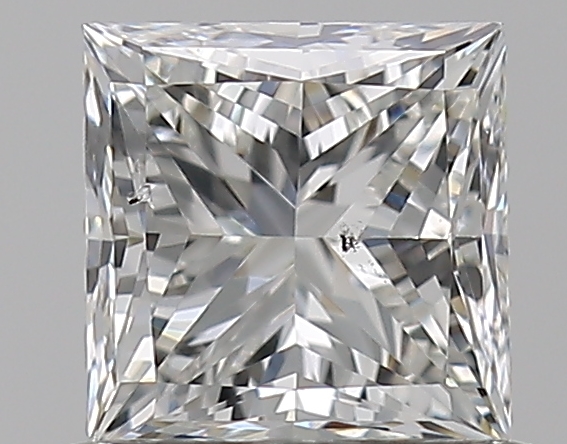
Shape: princess
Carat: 0.7
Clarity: SI1
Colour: H
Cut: EX
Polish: EX
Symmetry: VG
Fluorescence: N
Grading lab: GIA
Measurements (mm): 4.78 x 4.74 x 3.43